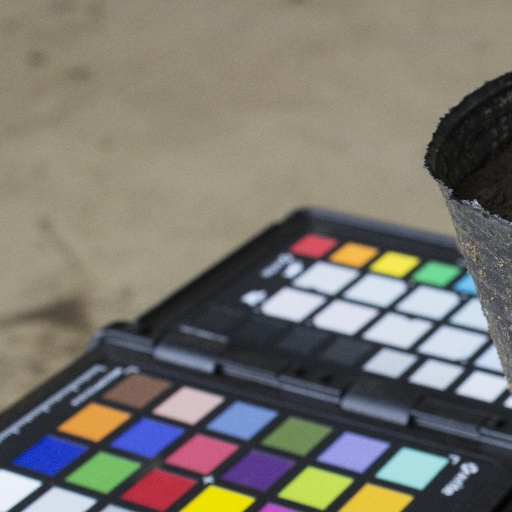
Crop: soybean